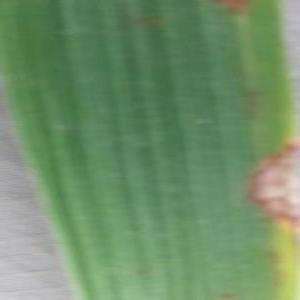
Disease: Blast